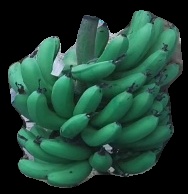
Variety: pachbale
Grade: grade3